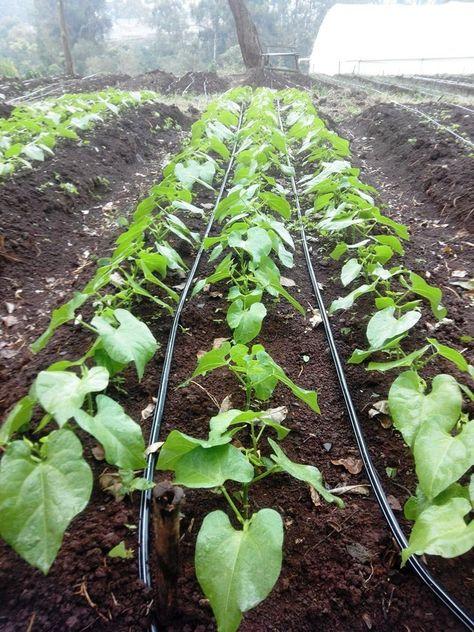
Kilimo cha tekinolojia ya kisasa cha mbegu zilizopandikizwa kwenye udongo kwa mstari na zimestawi vizuri, eneo hilo kuna bomba zilizopitishwa chini zenye maji zinazotumika katika umwagiliaji.